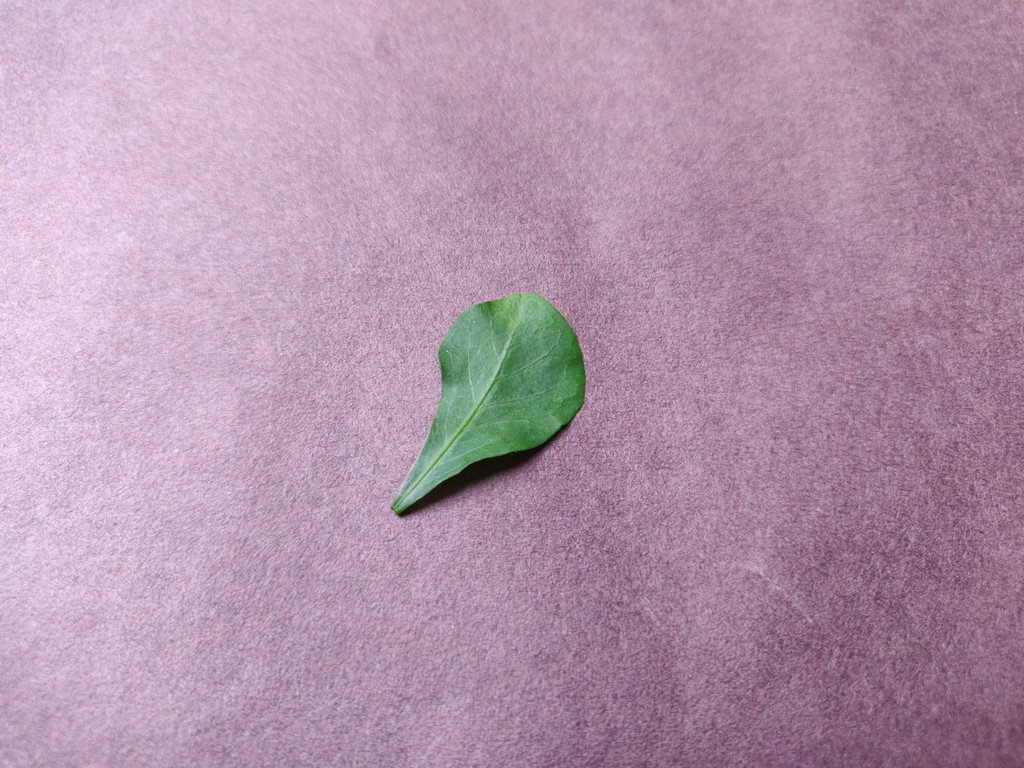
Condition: Healthy
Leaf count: single
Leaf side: front